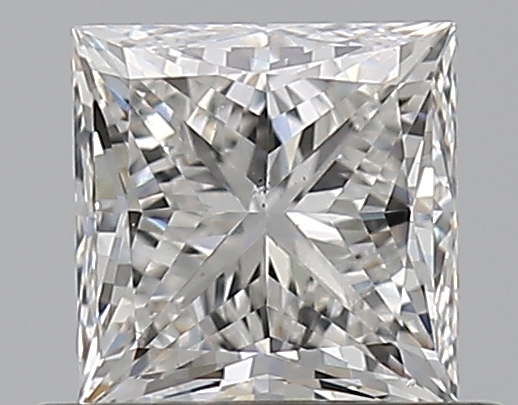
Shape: princess
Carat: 0.73
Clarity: VS2
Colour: G
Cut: EX
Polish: EX
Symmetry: VG
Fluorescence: N
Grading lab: GIA
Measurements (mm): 4.77 x 4.72 x 3.49